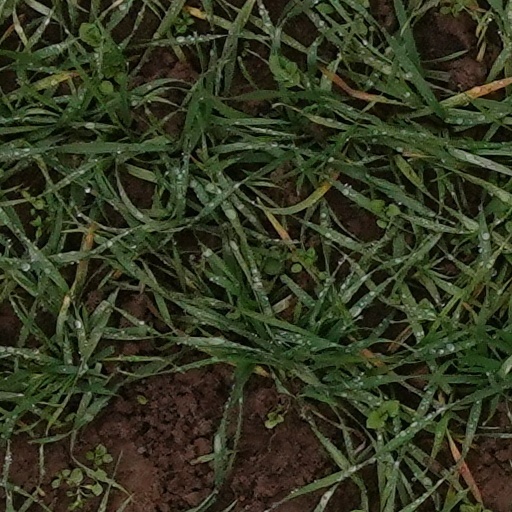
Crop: wheat